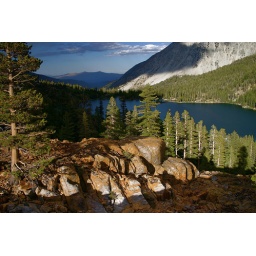
vista over green lake